Karen Putzer

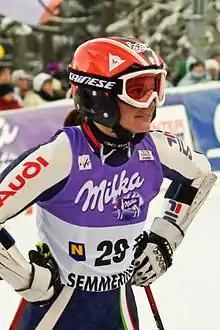

Karen Putzer (born 29 September 1978) is a former Italian alpine skier.